Dorchester Bridge (Quebec)

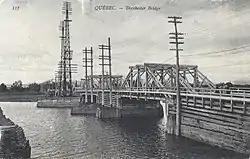
Dorchester Bridge, about 1910

The bridge was acquired in 1850 by the Quebec City Gate Road Commission, a private entity. Incorporated by an act of the Government of the United Provinces of Canada in 1841, this commission was responsible for the maintenance of the main roads around Quebec City. As a toll bridge, small houses were erected on either side to house the gatekeepers and their families. On June 1, 1860, an angry mob, opposed an increase in the pedestrian fare, tore down the barriers and threw them into the river. They were reinstalled despite continued discontent.